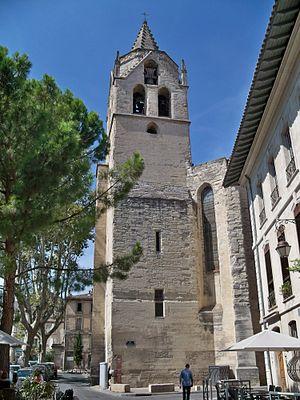
Clocher de l'église Saint Didier, Avignon, Vaucluse, France